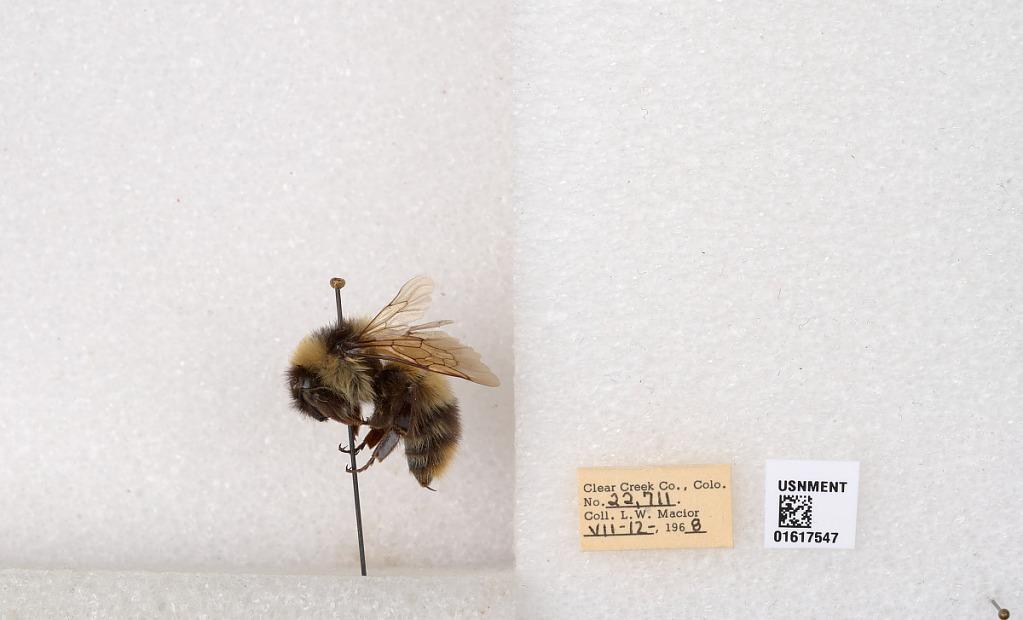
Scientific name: Bombus kirbyellus
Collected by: L. Macior
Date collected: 1968-7-12
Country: United States
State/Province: Colorado
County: Clear Creek
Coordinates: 39.6891, -105.644